Cleopatra (1839)

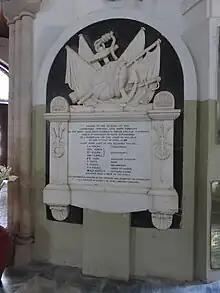
Cleopatra Memorial, St. Thomas Cathedral, Mumbai

Cleopatra was a Victorian-era wooden paddle steam frigate of the East India Company. Constructed at Northfleet, the ship arrived at Bombay (now Mumbai) on 19 April 1840, and operated as a transport and mail steamer between Bombay to Karachi, Aden and Suez.